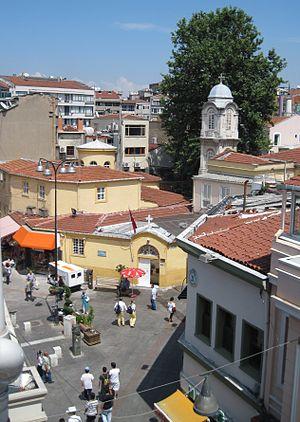
La métropole de Chalcédoine est un diocèse du Patriarcat œcuménique de Constantinople. Le christianisme est apparu à Chalcédoine au IIᵉ siècle après Jésus-Christ, et l’évêché a été élevé au rang de Métropole lors du 4ᵉ Concile Œcuménique en 451.